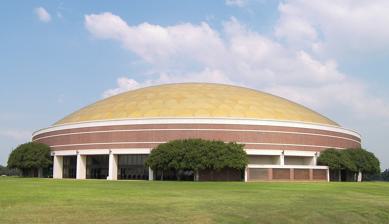
Building: Ferrell Center
Country: United States of America
Year built: 1988
College sports arena in Texas, United States Ferrell Center Paul J. Meyer Arena Former names Baylor Events Center (planning) Location 1900 South University Parks Drive Waco , TX 76706 Coordinates 31°32′52.45″N 97°06′21.49″W / 31.5479028°N 97.1059694°W / 31.5479028; -97.1059694 Owner Baylor University Operator Baylor University Athletics Capacity 10,284 (Basketball, 1998–present) 10,084 (Basketball, 1988–1998) 6,000 (Volleyball) 12,000 (Concerts) Surface Hardwood maple (inst. 2002) Construction Broke ground July 1, 1987 Opened September 22, 1988 Construction cost $12.5 million ($32.2 million in 2023 dollars ) Architect Crain & Anderson, Inc. Structural engineer Walter P Moore General contractor Waco Construction Co. Tenants Baylor Bears ( NCAA DI ) (1988–present) Interior, Set Up for Donor Party 2016 The Paul J. Meyer Arena , which is part of the Ferrell Center , is an arena in Waco, Texas . Built in 1988 and located adjacent to the Brazos River , it is home to the Baylor University Bears volleyball, acrobatics, and tumbling teams.  It is named for Charles R. Ferrell, a Baylor student and legacy who died in 1967, and whose family's estate was a major benefactor of the arena.  The building replaced the Heart O' Texas Coliseum as the school's primary indoor athletic facility. The men's and women's basketball teams relocated to the newly-constructed Foster Pavilion in 2024. Dimensions and layout The brick and concrete building is capped by a round, gold-plated dome 321 feet (98 m) across and 111 feet (34 m) above the playing surface at its apex.  It contains 41 rows of seats, seven of which can be retracted for other events. The dome weighs approximately 175 tons and is constructed of structural aluminum beams covered with anodized gold panels with 4" of vinyl faced insulation on the back (in) side on the panel. The dome is fastened together with Huck fasteners, which are manufactured in Waco. Temcor is the manufacturer of the roof.  The surface area of aluminum panels is approximately 3 acres (12,000 m 2 ). During erection, the dome was suspended by 32 cables on a 220' tall tower. The tower was stabilized during erection with 7 guy cables. Concrete poured to date 9,650 cubic yards (7,380 m 3 ). Structural steel is approximately 500 tons. General description of construction: Drilled piers with concrete support beams for seating bowl. Slab on grade, slabs and structural pan deck slab (over sub-concourse). Precast concrete construction for seating bowl. Exterior facade is architectural precast with white concrete and 5/8" thick brickettes cast into the panels. The panels are attached to a steel structure. Within the center is the Paul J. Meyer Arena which seats 10,284 for basketball, 6,000 for volleyball, 8,000 for concerts, and can seat up to 1,000 for banquets. During the summer of 2010, the Ferrell Center received a brand new, HD center-hung scoreboard. This consists of 4 new HD video screens, and 2 LED 360 degree rings on top and bottom, supplying fans with stats, replays, and more. Along the 4 corners, there are 4 side panels, also providing additional stats. With the addition of the new basketball playing floor the Bears and Lady Bears have the opportunity to be on the hardwood more days out of the year with less conversions time between events and games or practice times. In addition a 43,000 sq ft (4,000 m 2 ) basketball practice facility was constructed in 2006 on the north west side of the building. It contains 2 full practice courts, a strength and conditioning center, and new offices for the men and women's basketball staff. Baylor Basketball at the Ferrell Center Year Men Women 1988–89 4–11 1-9 1989–90 9–6 2–11 1990–91 6–8 5–6 1991–92 7–7 4–7 1992–93 11–3 5–5 1993–94 11–3 6–4 1994–95 7–8 8–6 1995–96 7–7 8–7 1996–97 14–3 8–5 1997–98 10–4 13–2 1998–99 5–10 10–6 1999–00 11–7 6–7 2000–01 14–3 12–2 2001–02 12–4 16–2 2002–03 10–6 17–4 2003–04 6–11 12–2 2004–05 8–9 14–0 2005–06 4–4 12–1 2006–07 13–5 16–3 2007–08 12–4 18–1 2008–09 14–5 14–2 2009–10 15–1 15–2 2010–11 15–3 21–0 2011–12 14–3 19–0 2012–13 15–5 17–0 2013–14 13–4 19–2 2014–15 16–2 17–0 2015–16 14–5 18–0 2016-17 15-2 17-1 2017-18 13-5 20-0 2018-19 13-5 19-0 2019-20 14-1 17-0 2020-21 11-0 12-1 2021-22 15-2 14-1 Total 378–166 432–99 Notable events The inaugural event held in the area was a political rally for then US President Ronald Reagan on September 22, 1988. Through the years, the arena has hosted many famous acts on its stage including: George Strait , Garth Brooks , Keith Urban , Hootie and the Blowfish , Neil Diamond , Dolly Parton , Steven Curtis Chapman , Michael W. Smith , Amy Grant , the Harlem Globetrotters , and many more. Many world leaders have also spent time on the stage including Colin Powell , Archbishop Desmond Tutu , and former President George W. Bush and First Lady Barbara Bush , all part of the President's Forum Lecture Series. Fans have also seen the best of college basketball on the court including major upsets over former conference foe Arkansas in the early 1990s and more recently with the Bears defeating #4-ranked Kansas in 2001, and the Lady Bears knocking off top-ten ranked Iowa State the same year. Since the start of the 2010–11 season through the end of the 2019–20 season, the Men's team is a combined 128–34 at home while the Women's team is a combined 167–3 in the same span, making the Ferrell Center one of the toughest places to play in the Big 12 . The Baylor and Waco communities have made the Ferrell Center a tough place to play basketball with record crowds in attendance since the arrival of Kim Mulkey , including a facility record crowd of 10,550 while winning the 2005 women's Big 12 Conference regular season title. Following the record crowd, Mulkey led the Lady Bears to a first ever NCAA Women's National Championship, marking the first national championship for the Big 12 in women's basketball. The arena also plays home to Baylor Volleyball. The last game of the Men's Basketball Team at the Ferrell Center was a 107–48 Blowout against Mississippi Valley State Delta Devils on December 22, 2023. See also List of NCAA Division I basketball arenas References